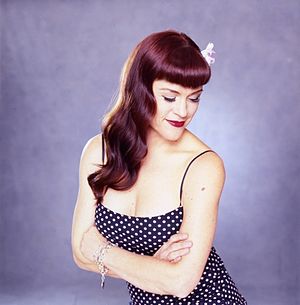
Christine Elise
Christine Elise McCarthy er en amerikansk film- og tv-skuespillerinde, som er bedst kendt for sin rolle som Emily Valentine i Beverly Hills 90210.